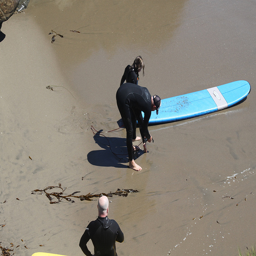
A group of people in wetsuits standing in the sand.
Three surfers stand on a beach with their surfboard.
the surfers are getting ready to go out
Three people standing at the waters edge on a beach with a blue surfboard.
A wet sand area with three people in wet suits and a aqua surfboard with a white horizontal stripe.